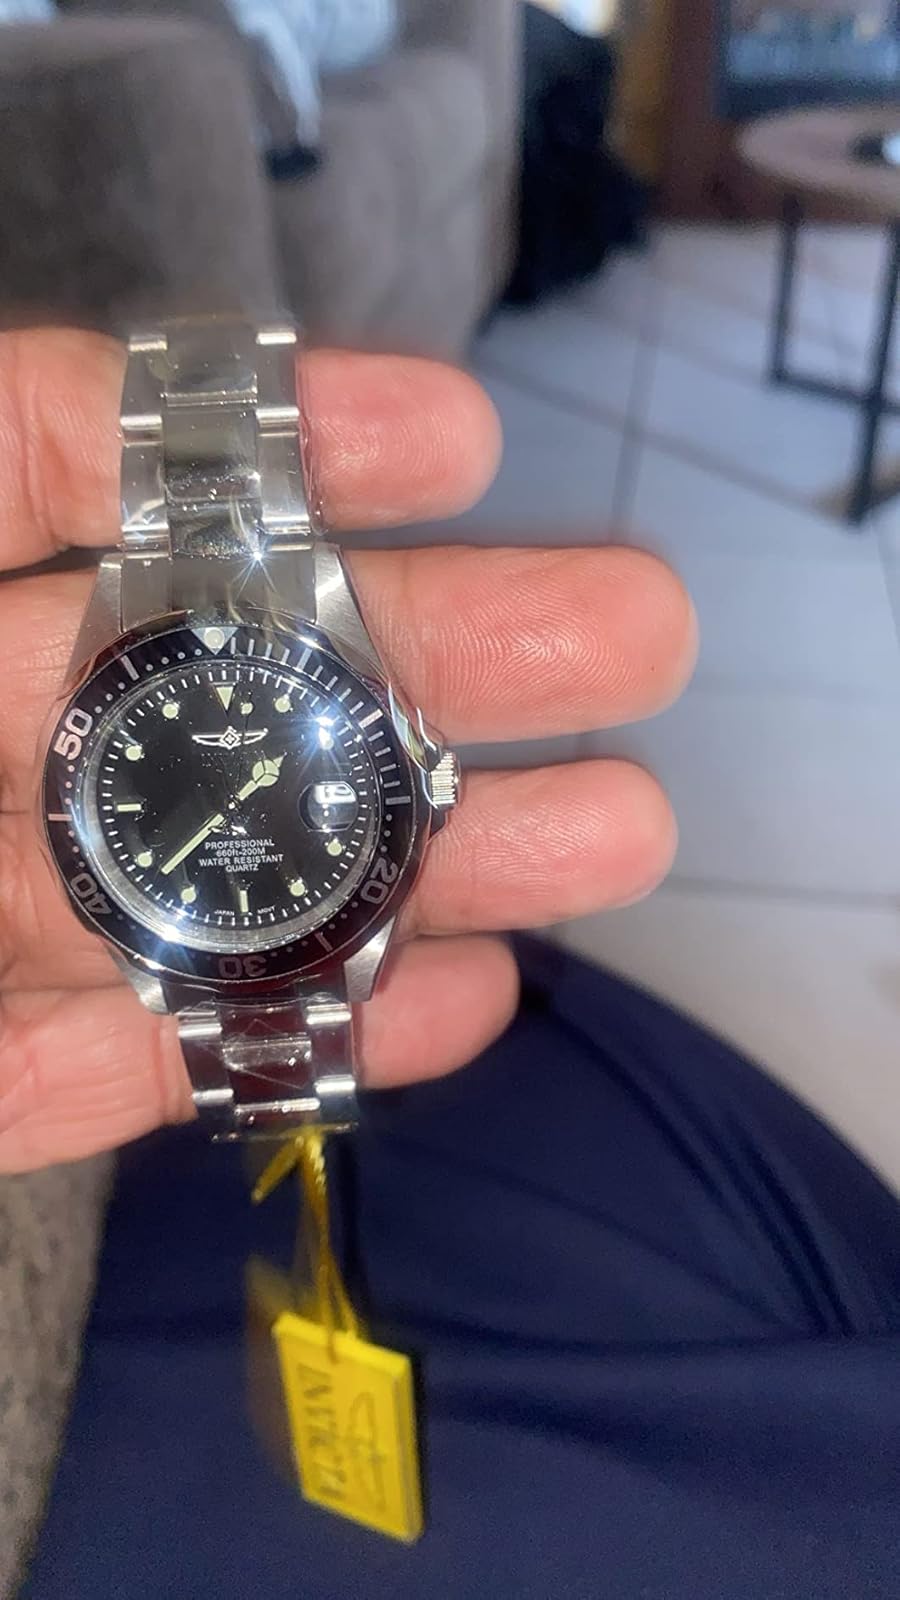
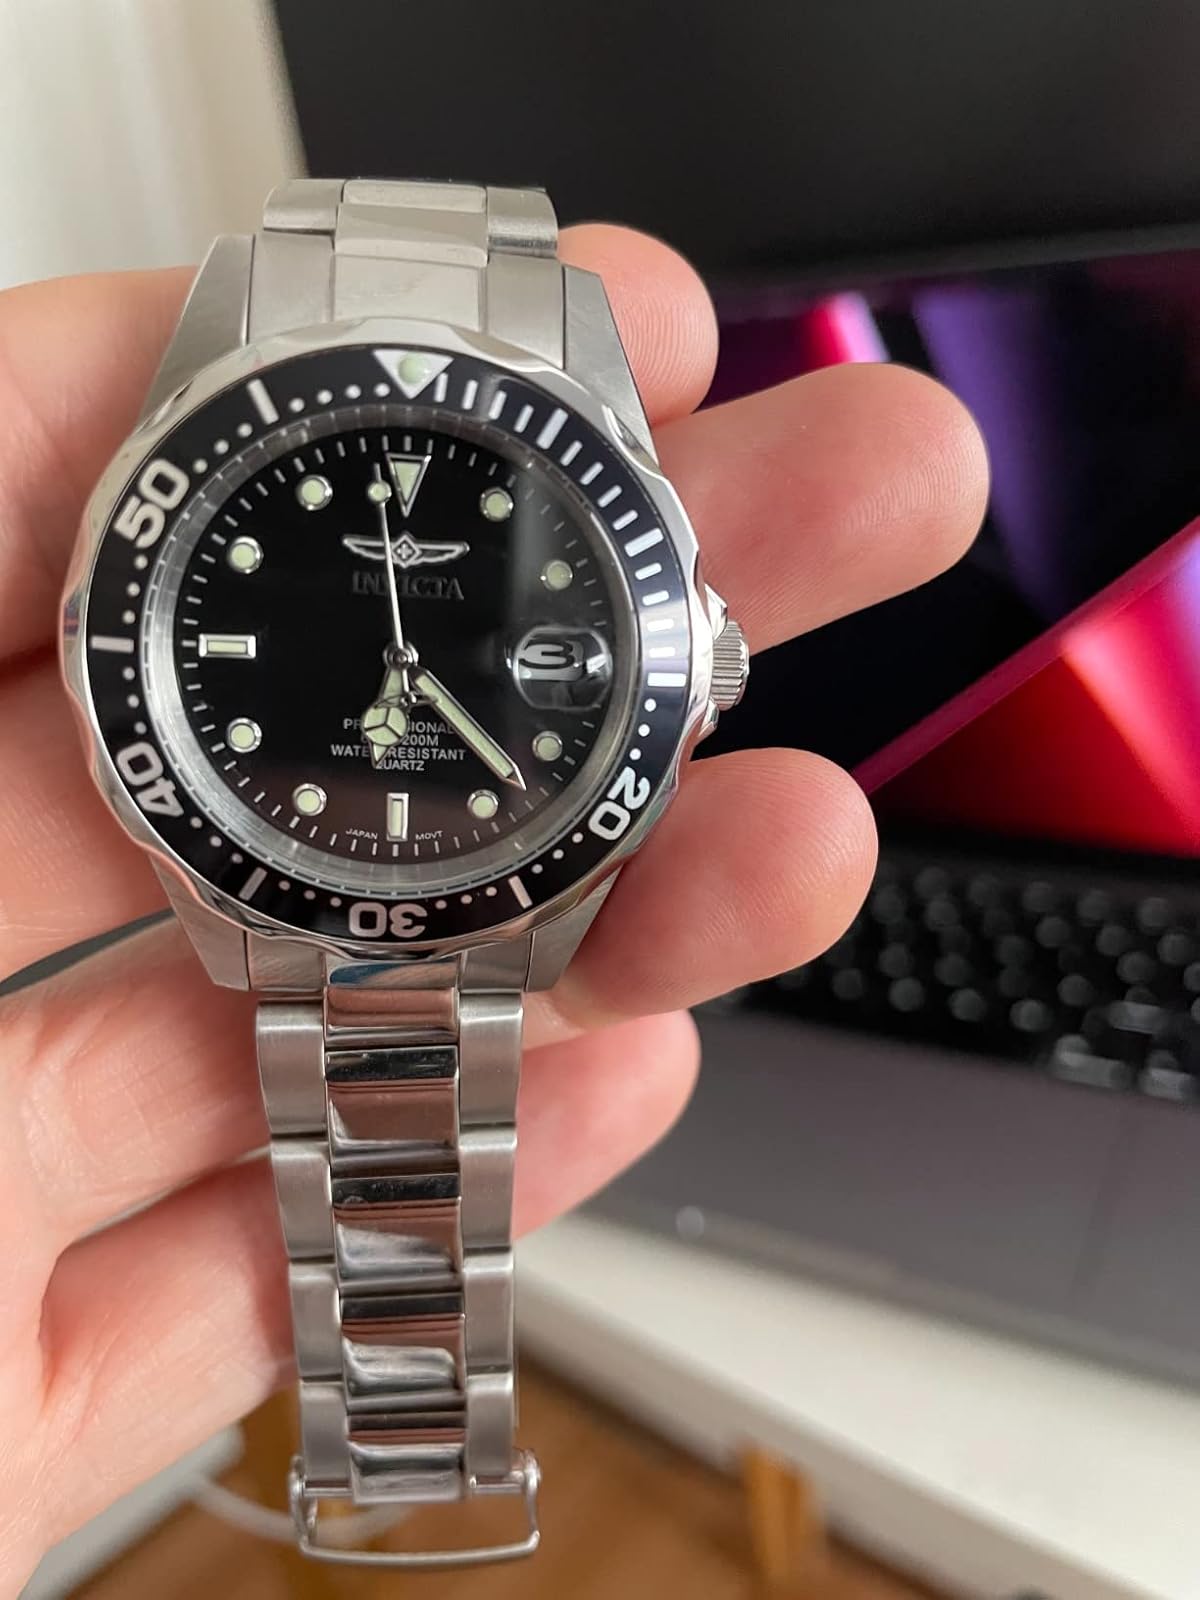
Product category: accessories_watch
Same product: yes